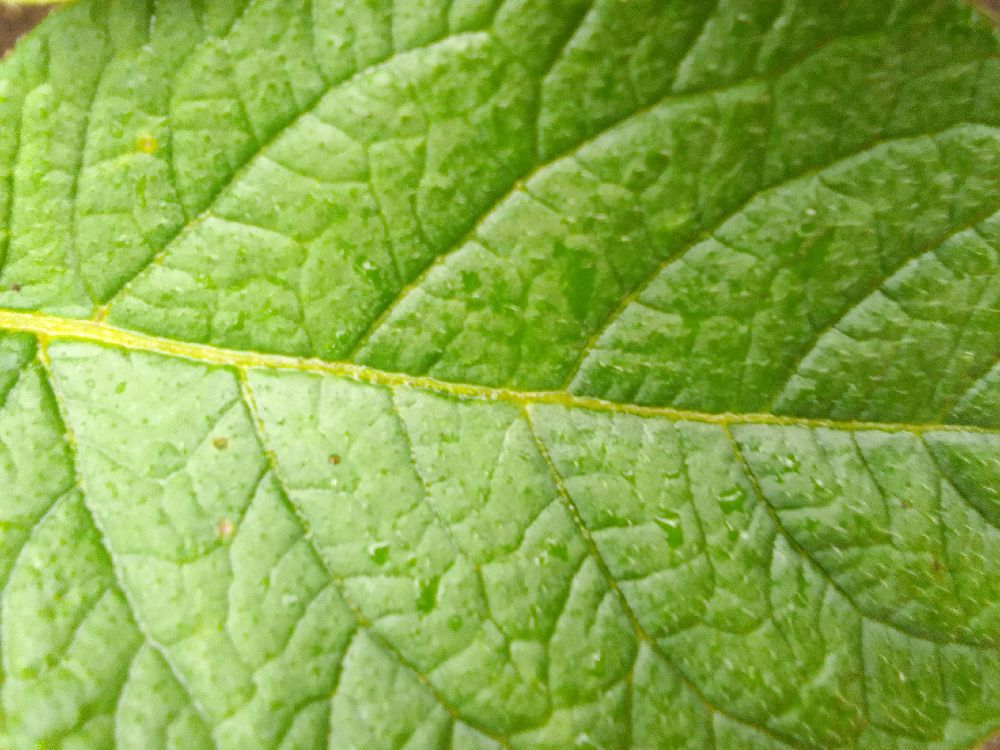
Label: Healthy